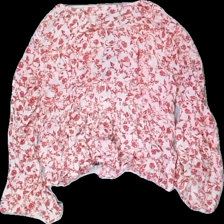
View: back
Type: Blouse
Category: Ladies
Brand: Extended (Lindex)
Colors: Red, Pink
Material: 100% viscose
Pattern: Floral print
Cut: Regular
Size: M
Season: All
Price range: 50-100
Recommended usage: Reuse